TWA Flight 843

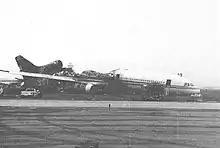
The wreckage of Flight 843

Trans World Airlines Flight 843 (TW843, TWA843) was a scheduled Trans World Airlines passenger flight that crashed after an aborted takeoff from John F. Kennedy International Airport (New York) to San Francisco International Airport (California) on July 30, 1992. Despite an intense fire after the crash, the crew was able to evacuate all 280 passengers from the aircraft. There was no loss of life, although the aircraft was destroyed by the fire.